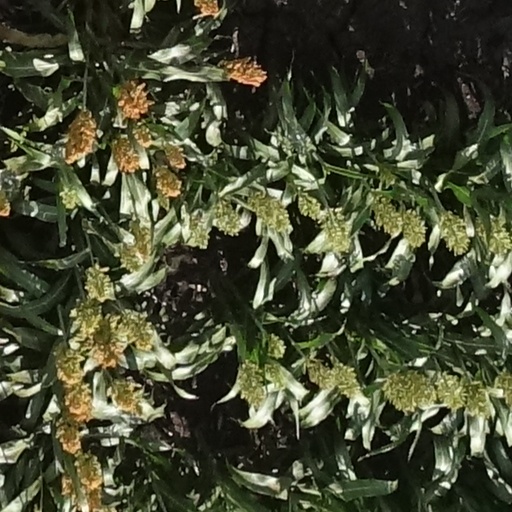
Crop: sorghum